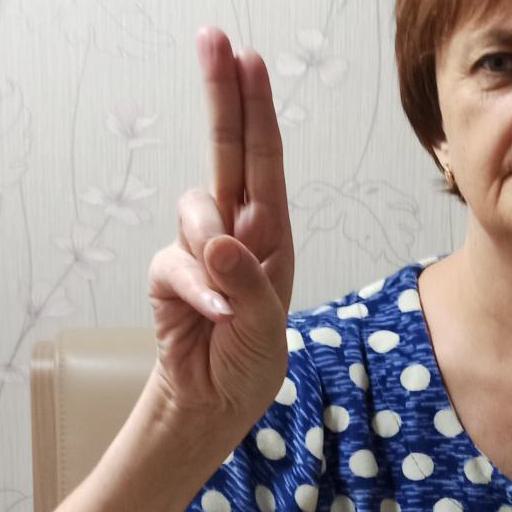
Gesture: two_up